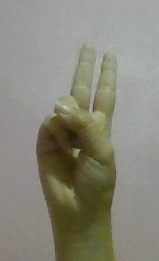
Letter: taa